Full Metal Jacket

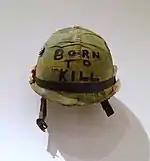
Helmet prop from the film

Michael Pursell's essay ""Full Metal Jacket": The Unravelling of Patriarchy" (1988) was an early, in-depth consideration of the film's two-part structure and its criticism of masculinity. Pursell wrote that the film shows "war and pornography as facets of the same system".